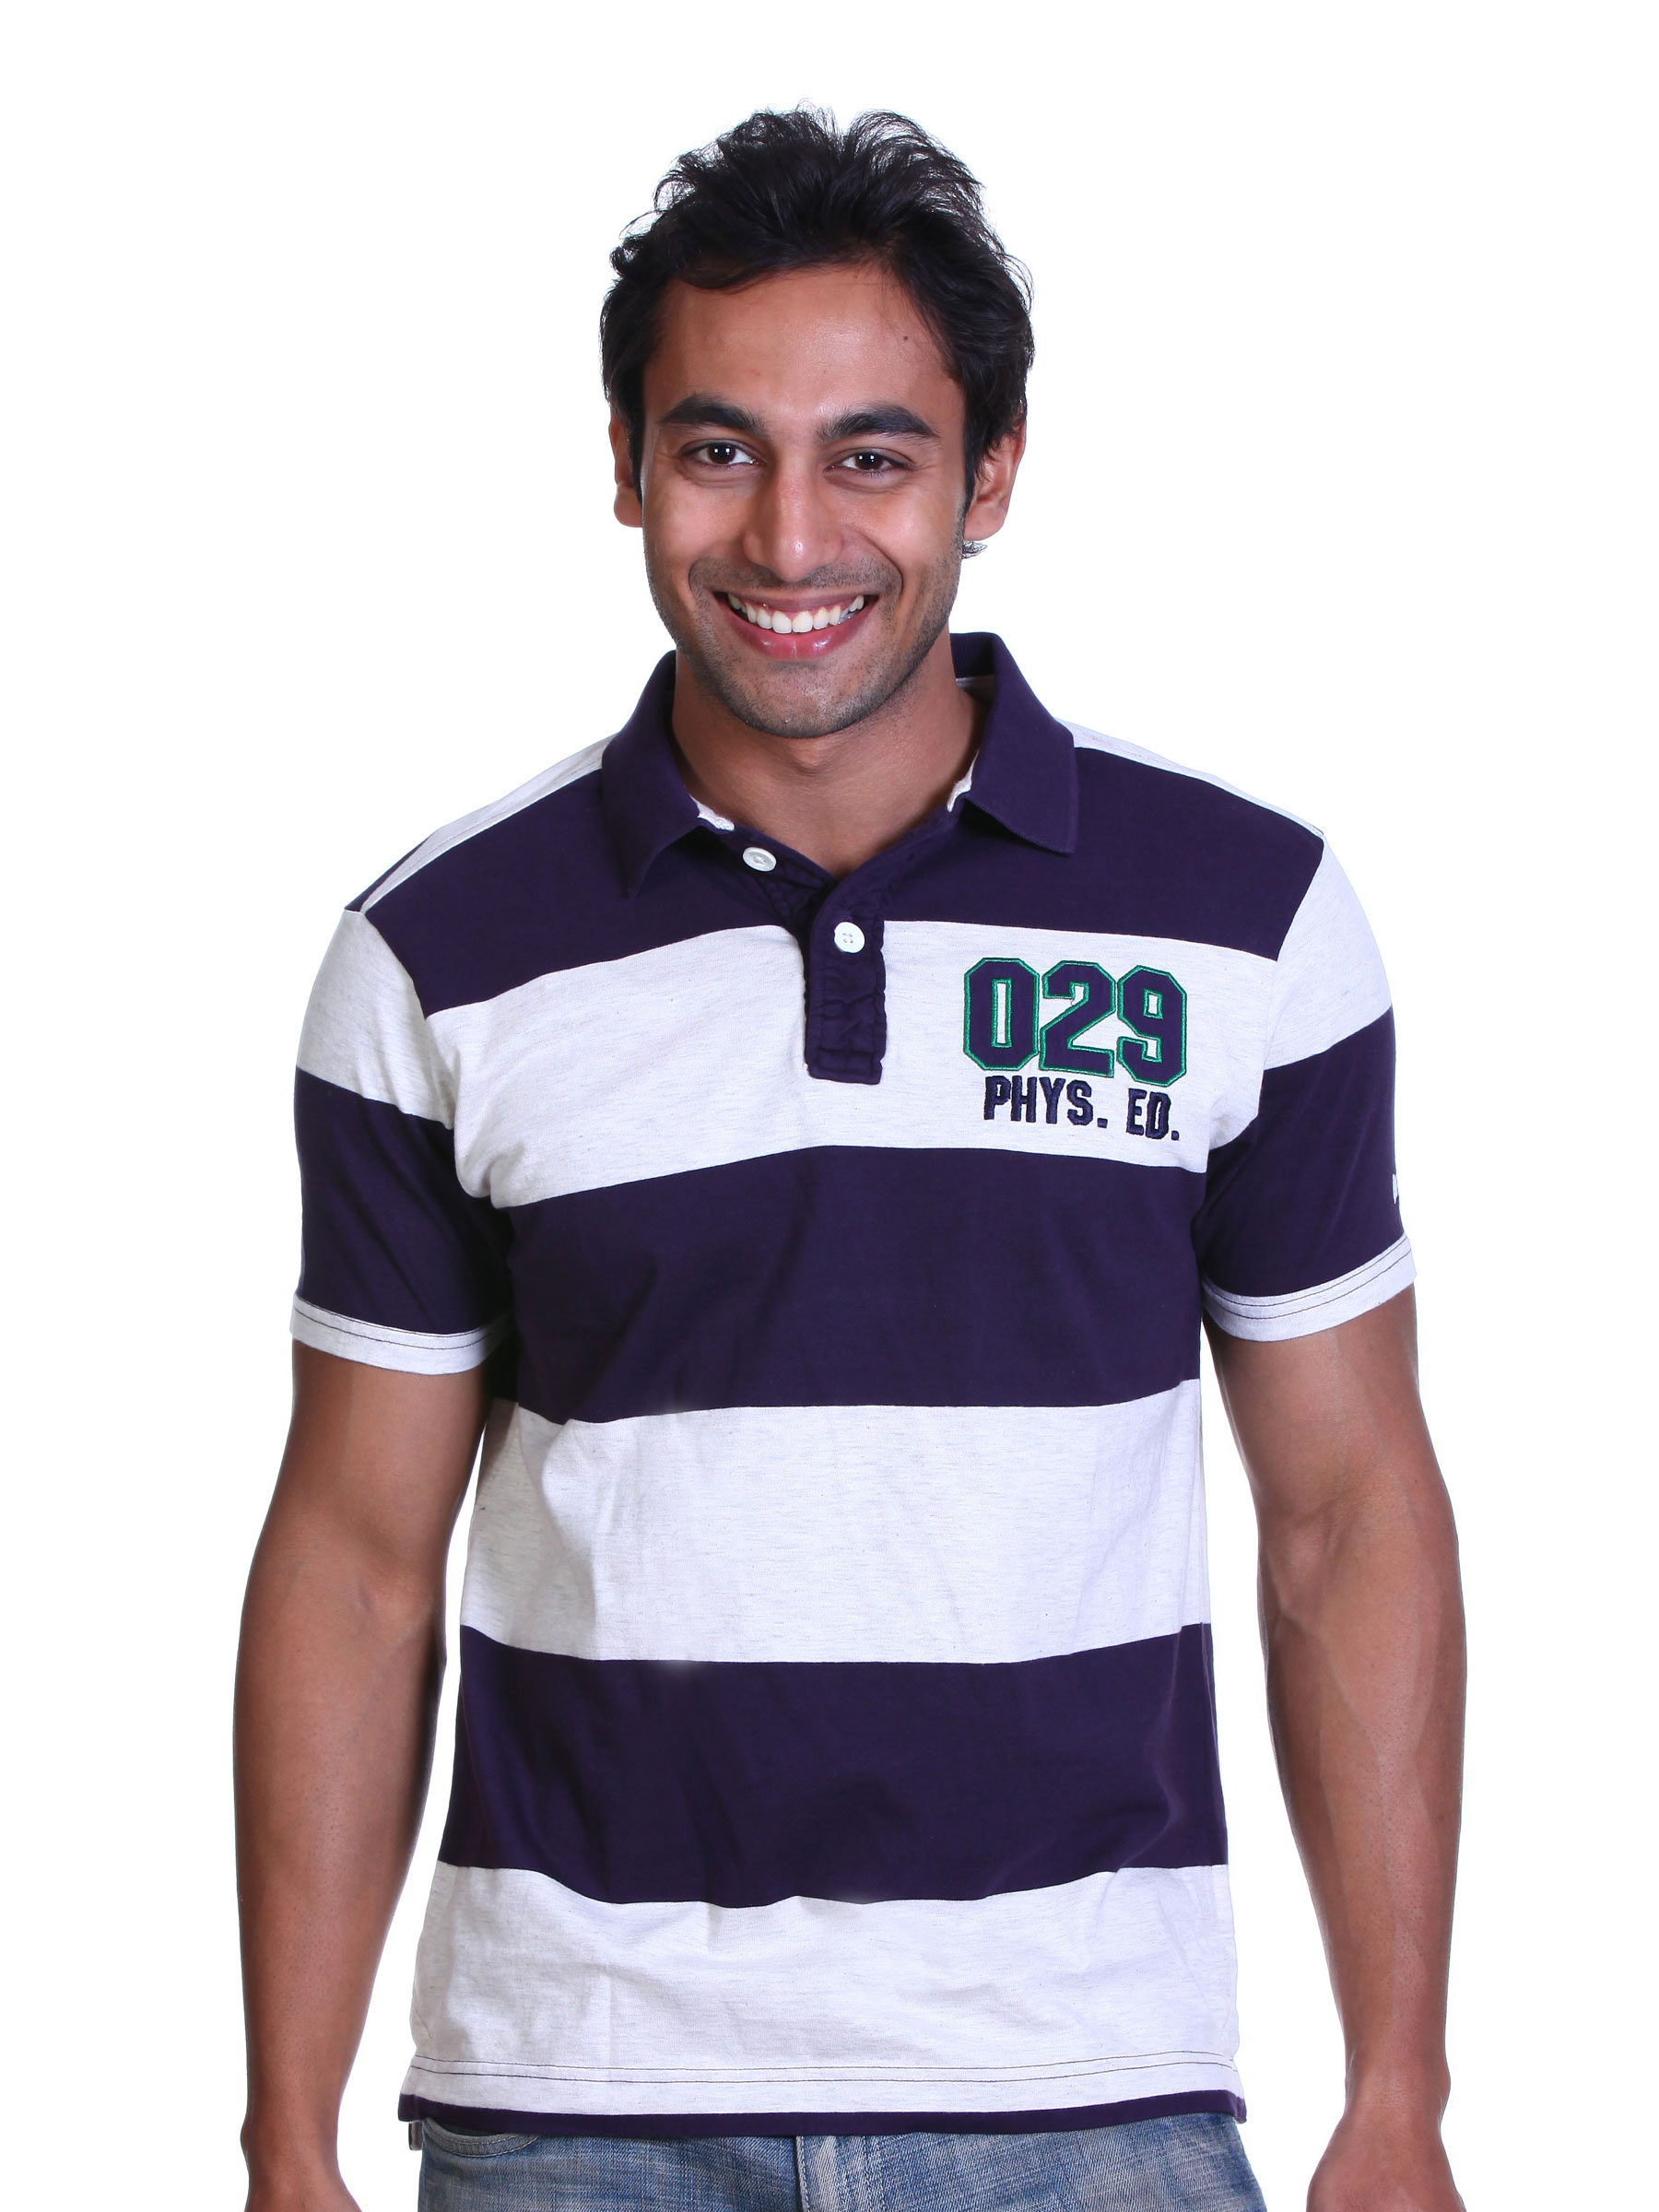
Basics Men Purple Striped T-shirt
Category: Apparel / Topwear / Tshirts
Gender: Men
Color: Purple
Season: Spring 2011
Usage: Casual